British Rail Class 460

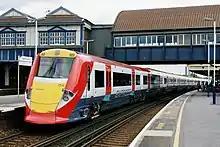
A Class 460 in 2008

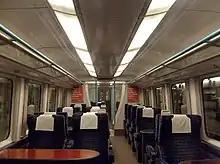
The first-class interior of a Class 460 unit

National Express (NX) began operating the Gatwick Express franchise in April 1996, having been awarded a 15-year contract to do so by the Director of Passenger Rail Franchising as part of the privatisation of British Rail. The company was required as part of the award to replace the existing Gatwick Express rolling stock, which had already been in service for more than 12 years when National Express had inherited it from British Rail. Accordingly, NX and rolling stock lessor Porterbrook placed an order with Alstom for the construction and delivery of eight eight-car units, enough to run services at 15-minute intervals at peak times.